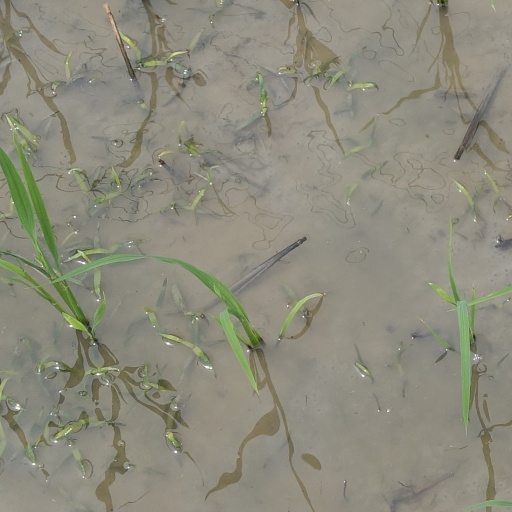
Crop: rice